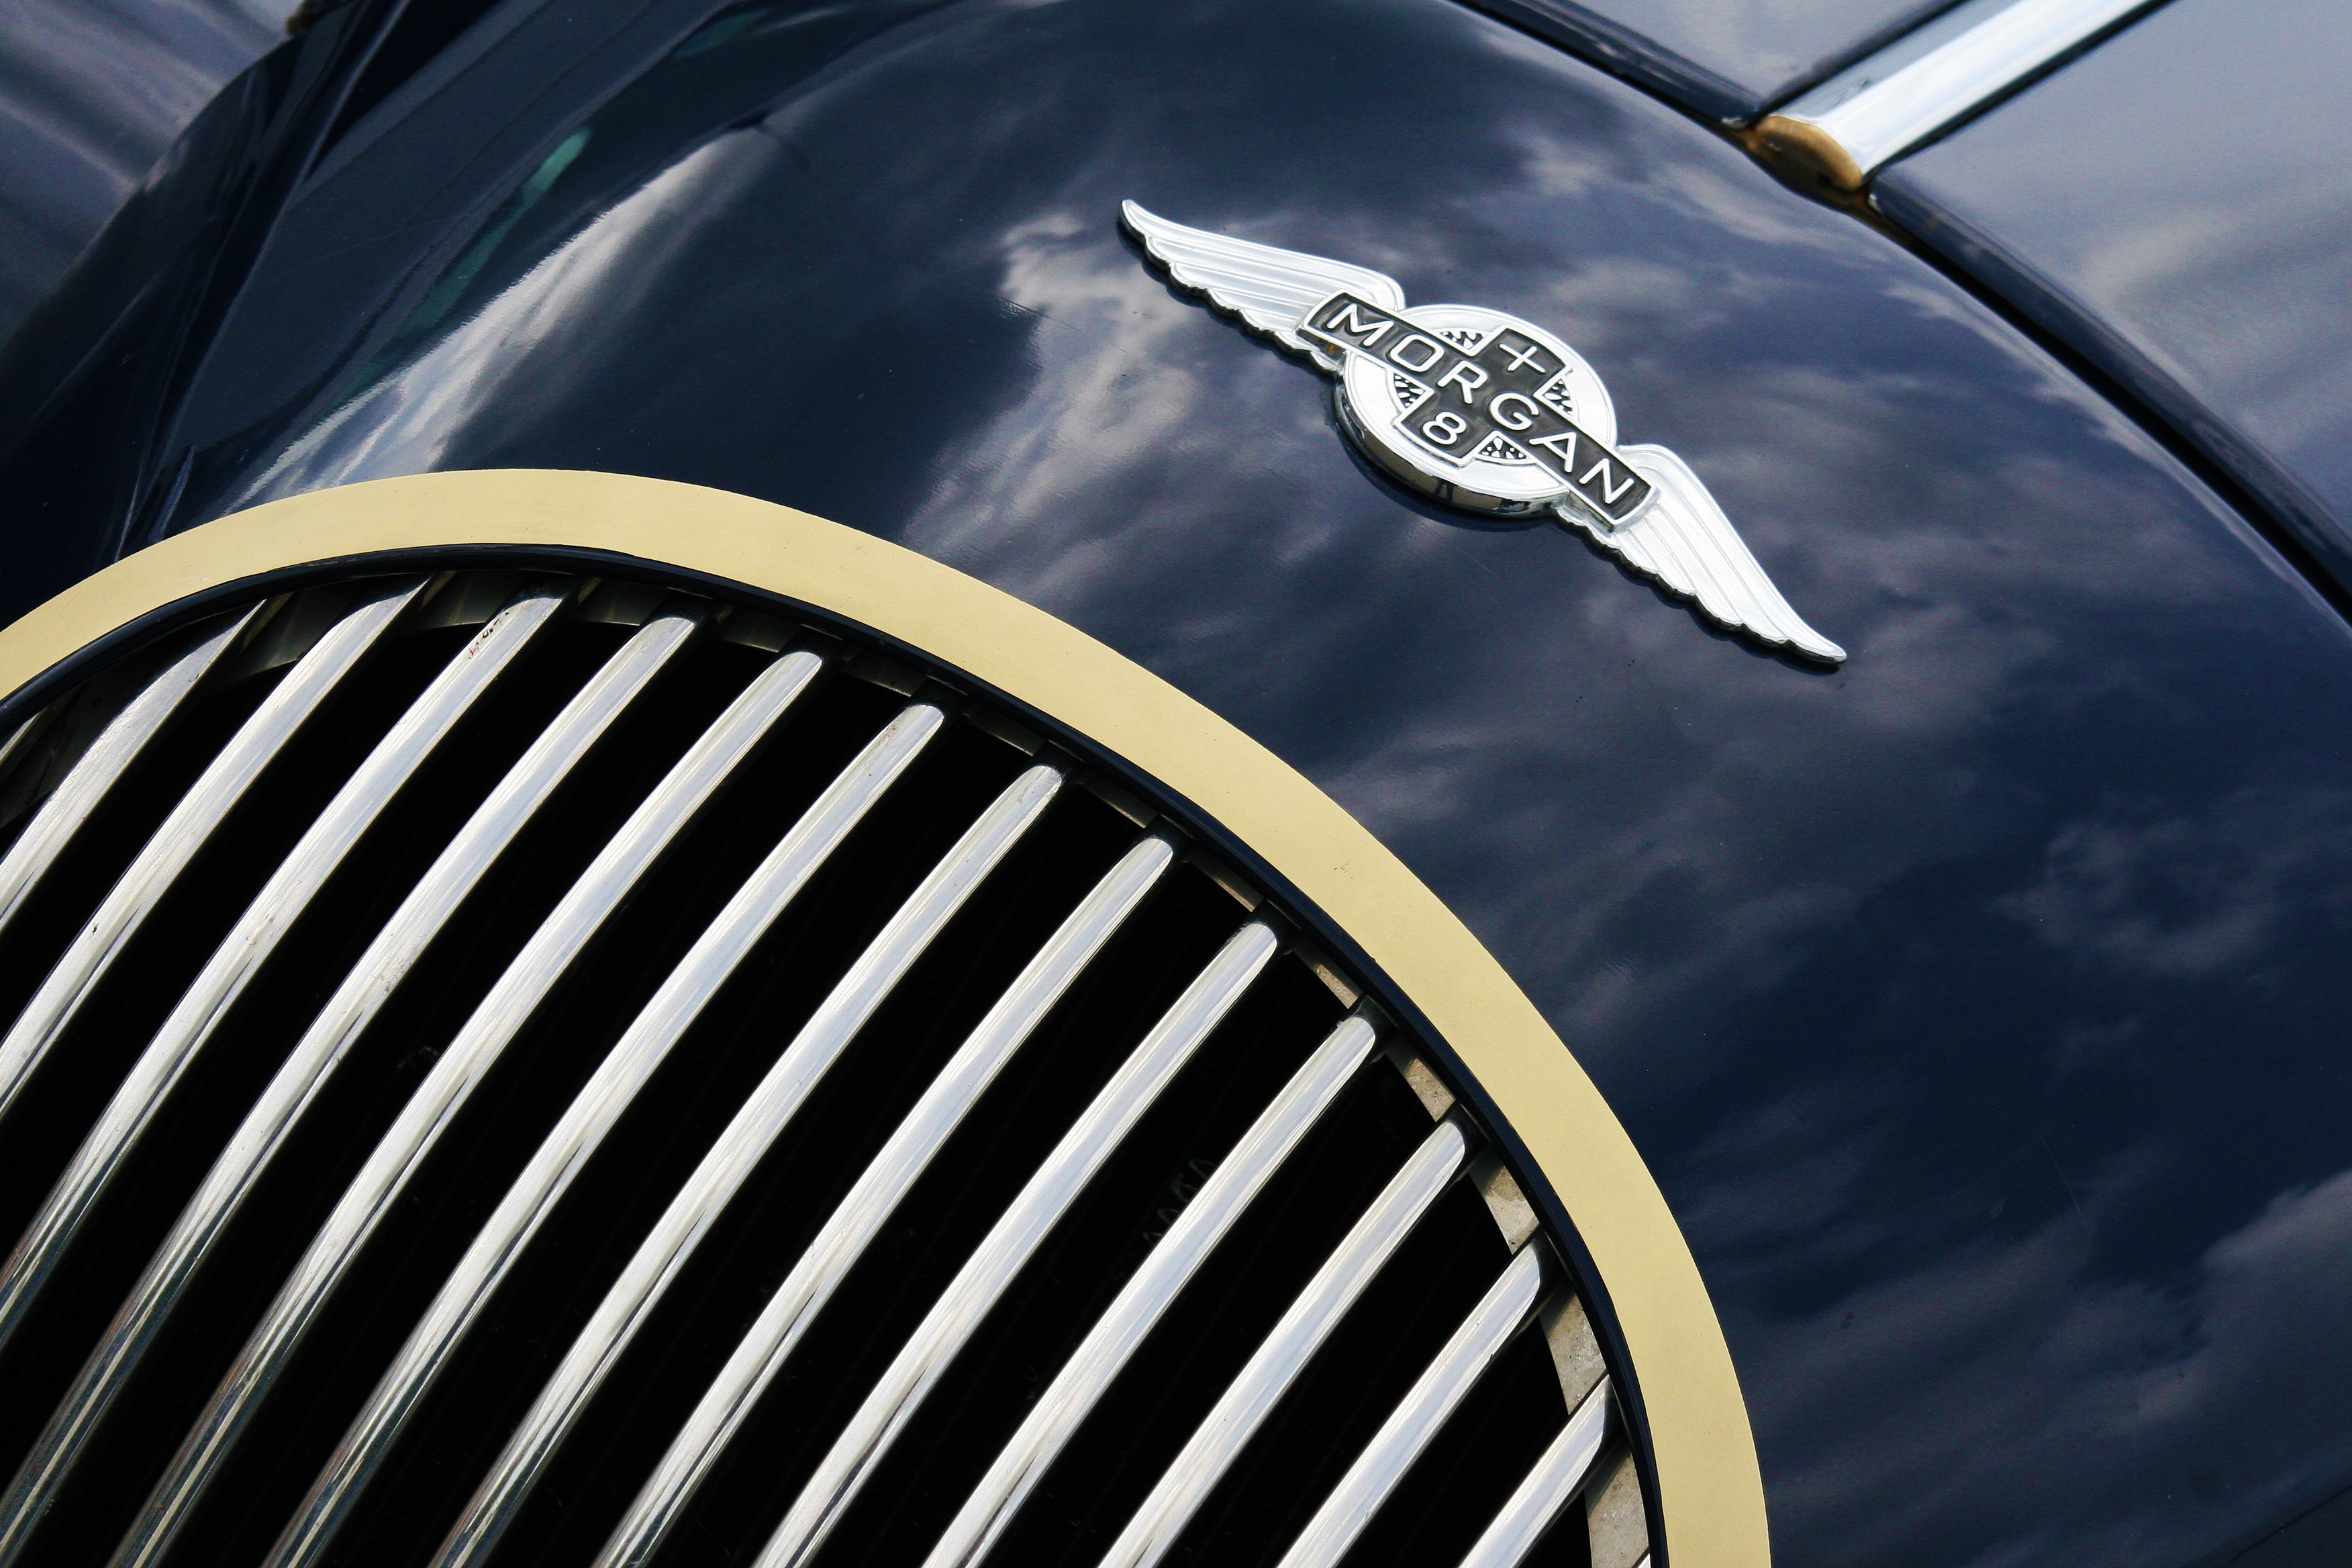
road, sport, street, car, antique, wheel, automobile, retro, old, transportation, transport, vehicle, drive, auto, nostalgia, speed, grille, sports car, race car, race, morgan, chrome, cars, engine, racing, motor, british, english, classic, fast, shiny, aluminum, automobile make, automotive design, aircraft engine, morgan 8, collector's